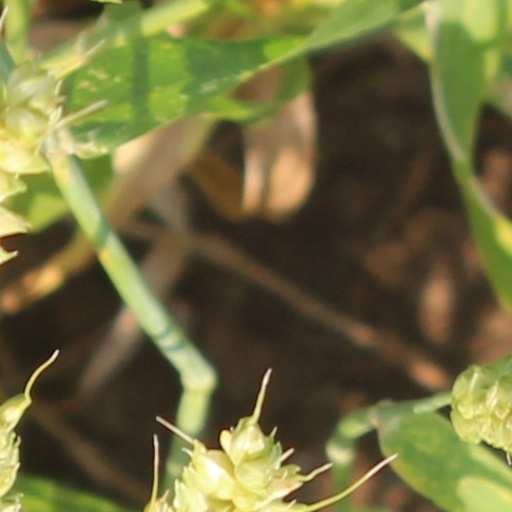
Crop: wheat